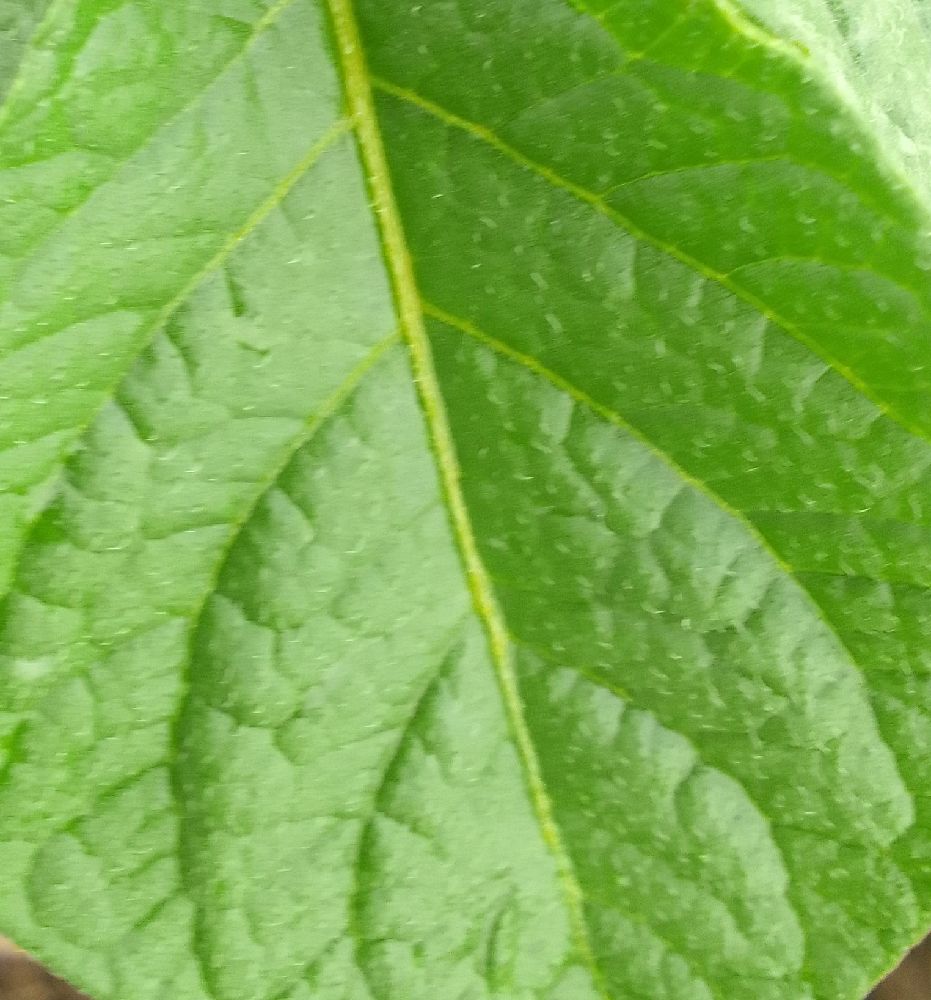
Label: Healthy